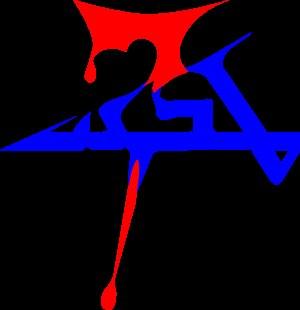
Le massacre de Simelé ou parfois génocide de Simele ou est un massacre commis en août 1933 par le gouvernement irakien qui a touché les populations assyrienne et chaldéenne en Irak. Le terme n'est pas seulement utilisé pour évoquer le massacre à Simelé mais aussi la vague meurtrière qui atteignit 63 autres villages Assyriens et chaldéens dans les régions de Duhok et de Mûsul, qui a conduit à la mort 3 000 villageois Assyriens et chaldéens. Des sources officielles britanniques et irakiennes dressent cependant un bilan de 600 victimes. Le peuple assyrien était à l'époque en passe de sortir d'une des périodes les plus noires de son histoire. Pendant le génocide assyrien, à la fin de la Première Guerre mondiale, plus de la moitié de la population assyrienne fut massacrée par les ottomans turcs et les Kurdes.